Fyfe Dangerfield

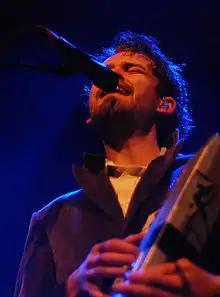
Dangerfield performs in Amsterdamon 8 June 2008.

Fyfe Antony Dangerfield Hutchins (born 7 July 1980) is an English musician and songwriter, best known as the founding member of the indie rock band Guillemots.